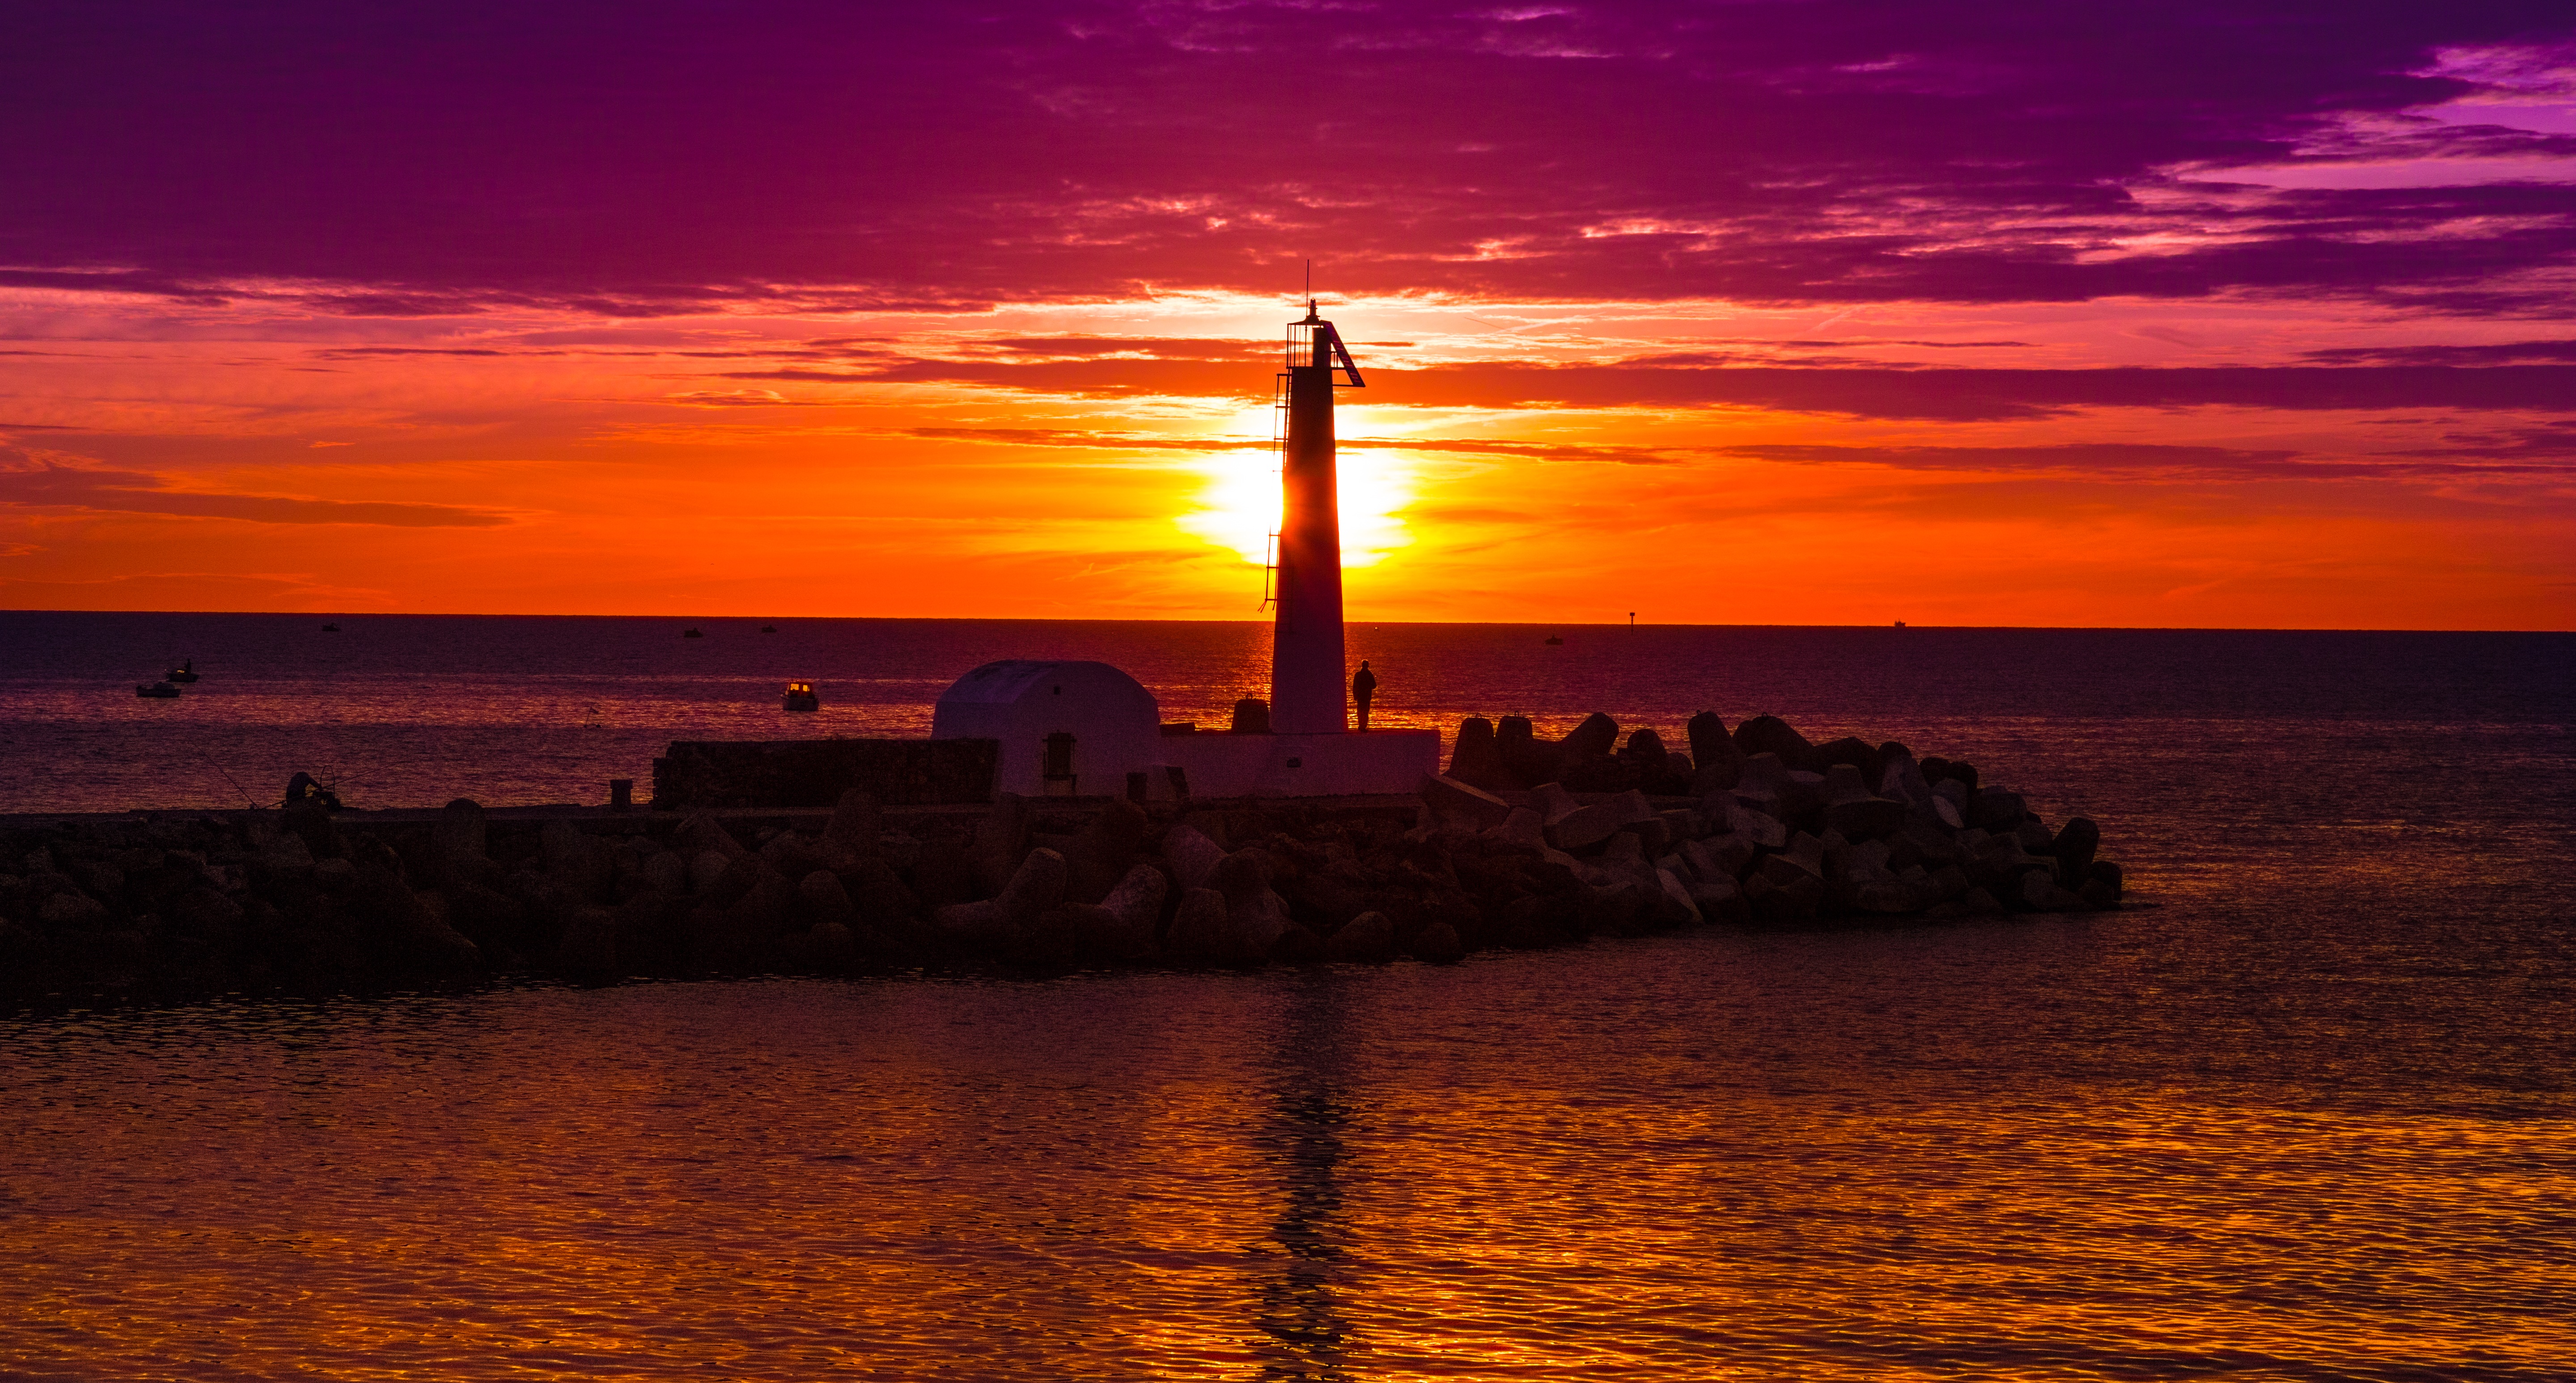
beach, sea, coast, ocean, horizon, sun, sunrise, sunset, morning, dawn, dusk, evening, afterglow, red sky at morning